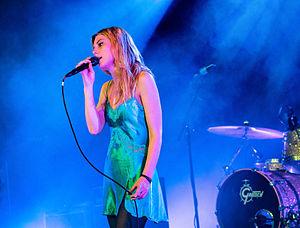
Wolf Alice est un groupe de rock alternatif britannique, originaire du nord de Londres, en Angleterre. Leur premier single, Fluffy, est publié en février 2013, le suivant Bros en mai. En octobre 2013, ils publient leur premier EP, Blush. Le deuxième, Creature Songs, est sorti en mai 2014 au label Dirty Hit Records. Le 24 février 2015 sort Giant Peach, le premier extrait de leur album, My Love Is Cool, qui est publié le 22 juin 2015. Leur deuxième album, Visions Of A Life, publié le 29 septembre 2017, remporte le Mercury Prize du meilleur album de l'année le 20 septembre 2018.